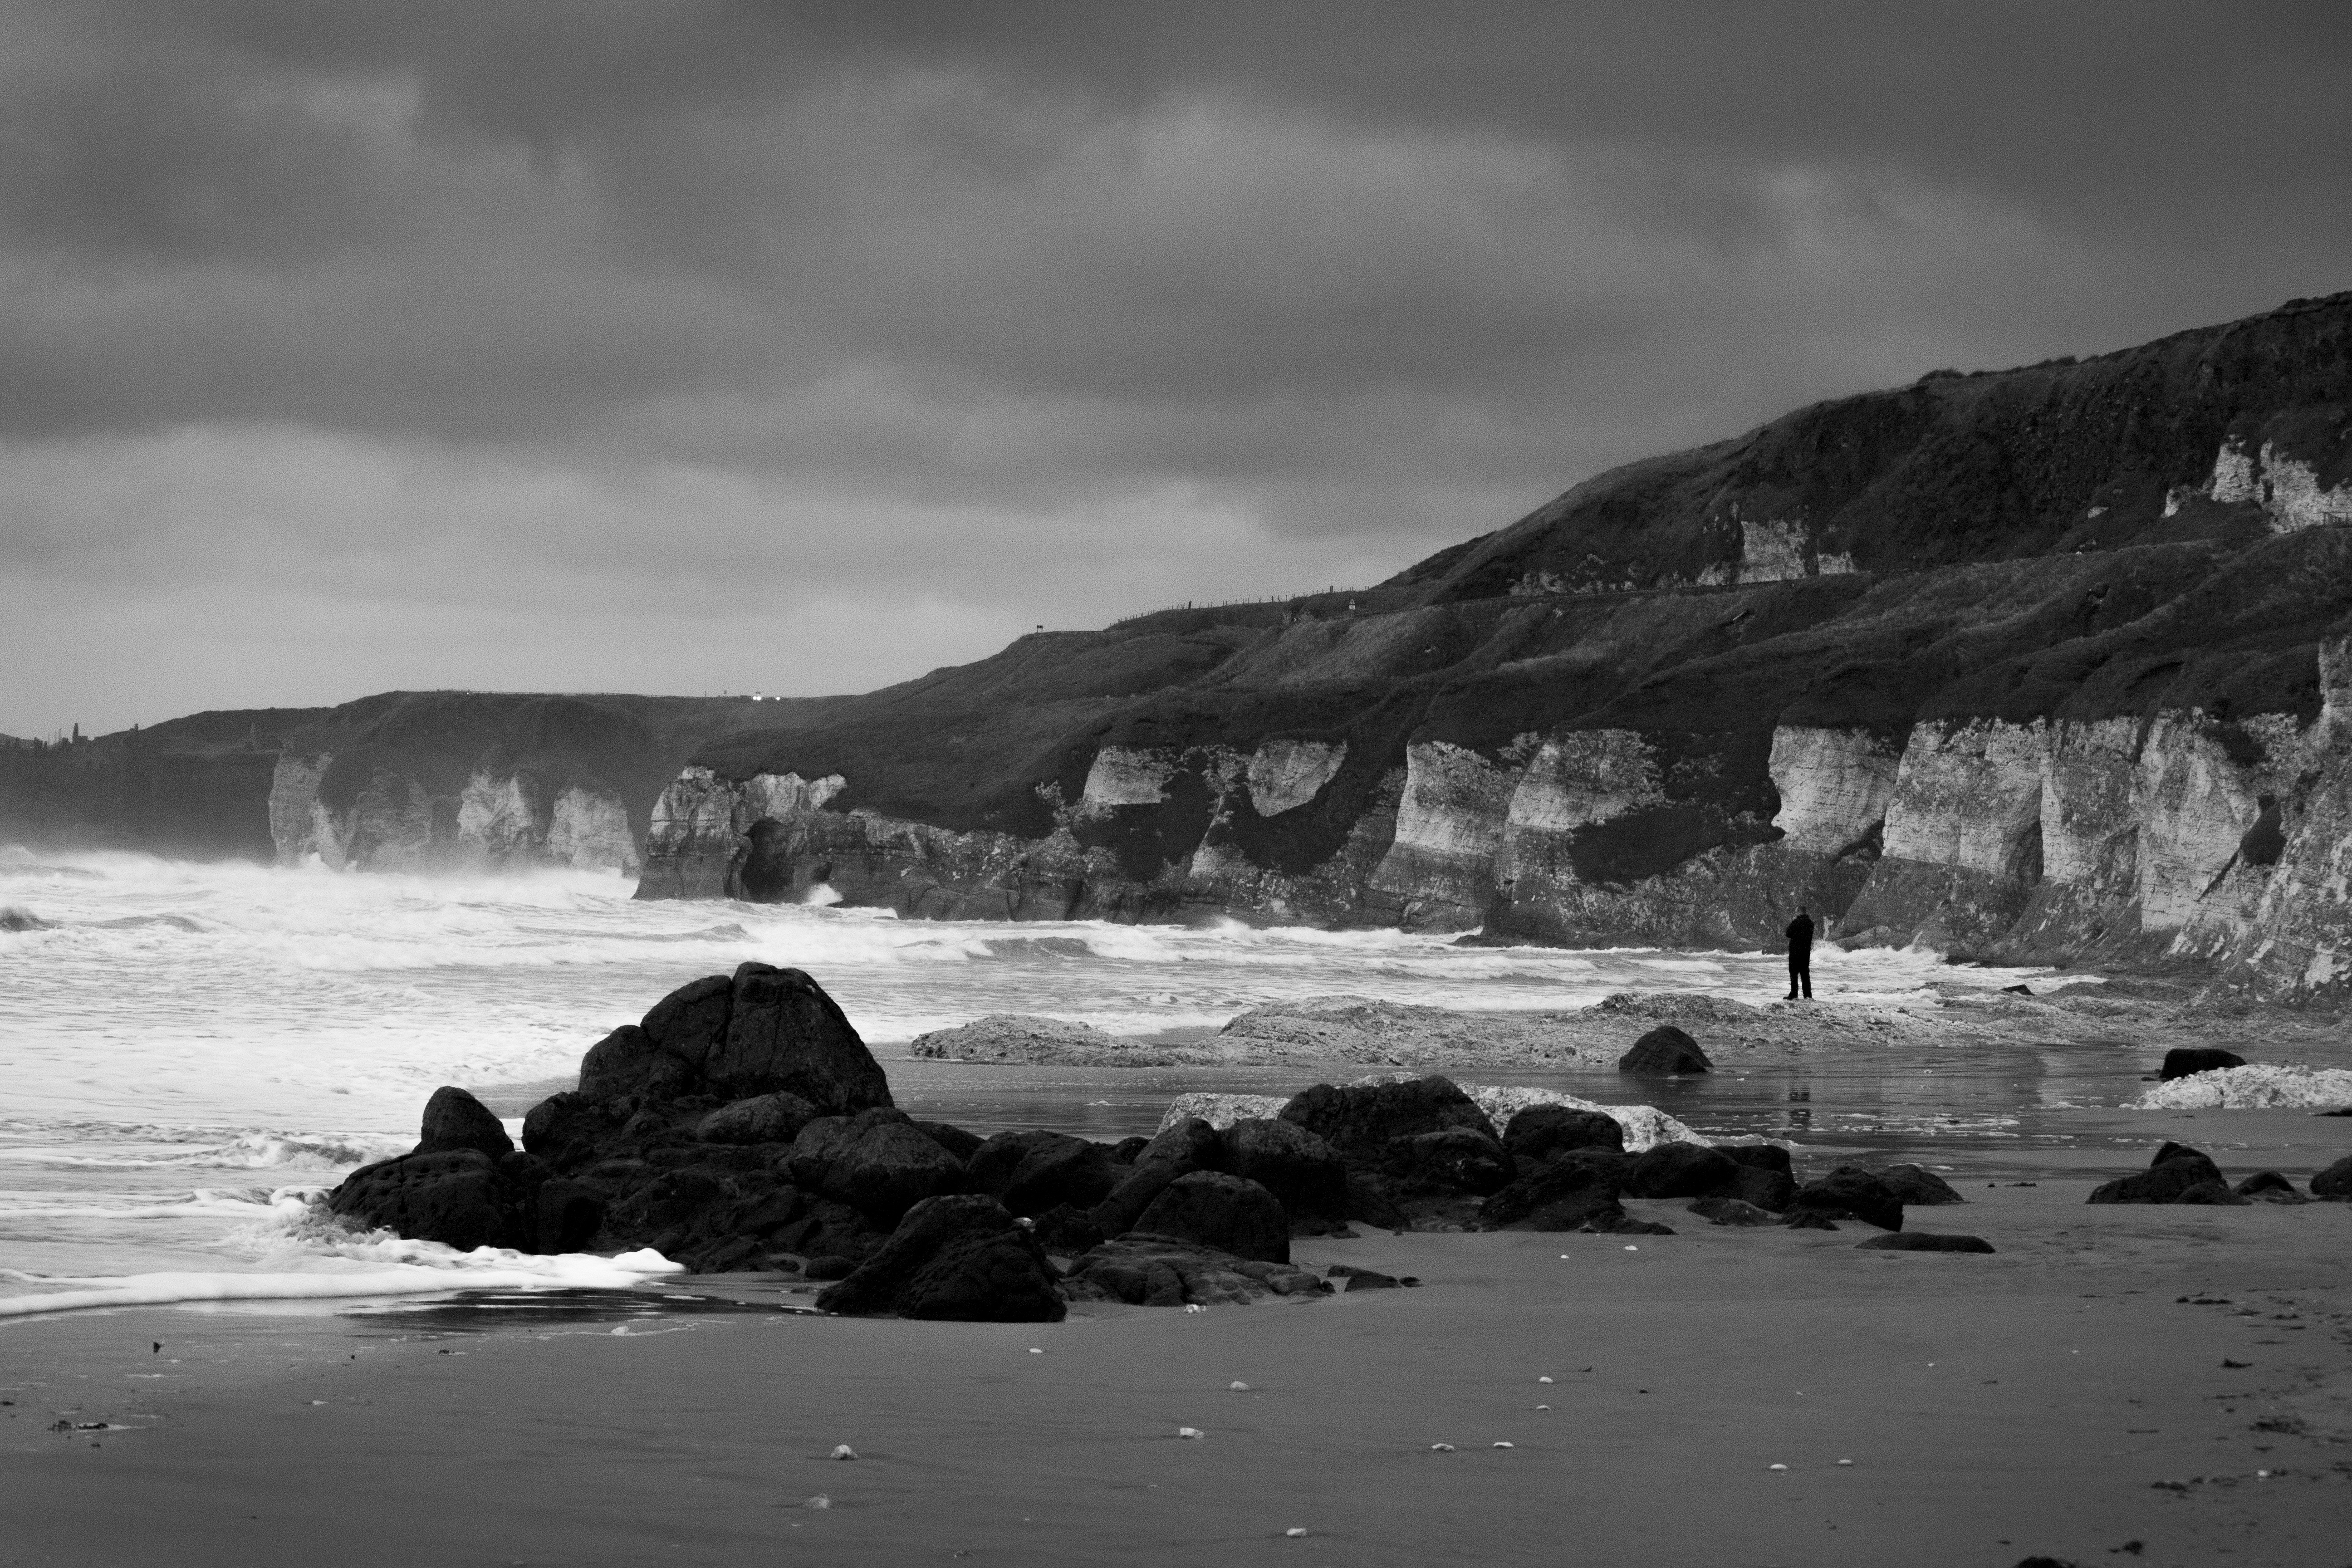
beach, landscape, sea, coast, water, nature, rock, ocean, horizon, cloud, black and white, photography, shore, wave, cliff, bay, black, monochrome, terrain, material, body of water, north, ireland, northern, loch, monochrome photography, atmospheric phenomenon, wind wave